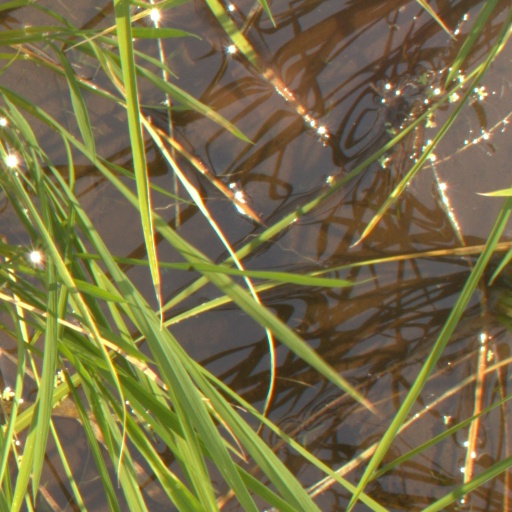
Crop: rice